2014 Pentecost weekend storms in Europe

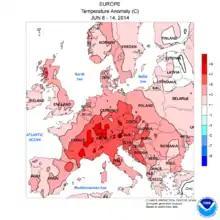
Europe temperature anomaly June 8–14, 2014

Over the weekend before Pentecost temperatures reached a new level for the first ten days of June and monthly records were broken in some areas of eastern France and southwestern Germany.